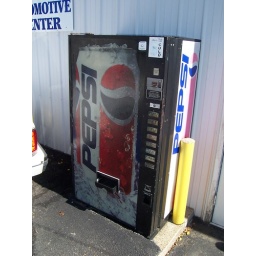
A Pepsi can vending machine alongside a building in West Union, Ohio.